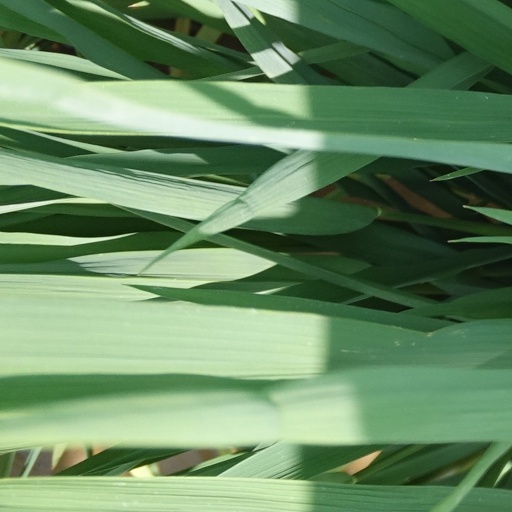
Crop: rice